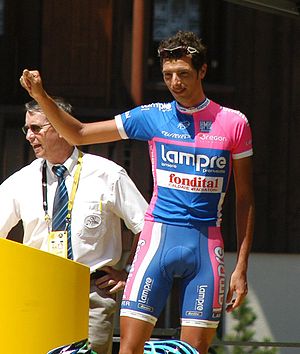
Alessandro Ballan
Alessandro Ballan er en italiensk cykelrytter. Han har været professionel siden 2004. Selv om han har en kropsbygning som en bjergrytter, har Ballan etableret sig som en af de bedste ryttere i forårsklassikerne de sidste år. Hans største resultater er VM-titlen i landevejsløb i 2008 på hjemmebane i Italien, og Paris Roubaix 2007.